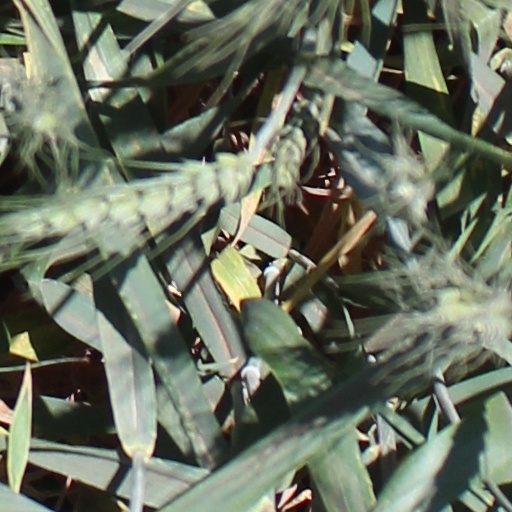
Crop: wheat